A3036 road

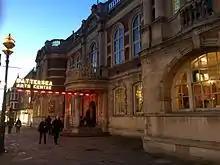
Battersea Arts Centre, formerly Battersea Town Hall

Lavender Place was developed in around 1826 as a row of cottages at the eastern end of what is now Lavender Hill. The clean air and supply of fresh water meant Lavender Place became home in the early-to-mid nineteenth century to several laundresses, who bleached and dried linen on the grassland behind the houses. Lavender Place extended some distance into what is now Wandsworth Road, and remained a separate street for many years (one ceramic street name for 'Lavender Place' is still visible). An acetic acid distillery, "Beaufoy's Acetic Acid Works", was also located at the eastern end (for many years a public house called the Beaufoy remained at this end of Lavender Hill; the only surviving trace of the distillery is now a short street called Beaufoy Road). In the 1870s the houses on Lavender Terrace were adapted to form a terrace of shops, and the houses on Lavender Place were eventually renumbered to become part of Lavender Hill.